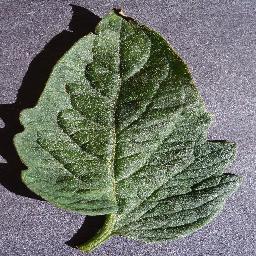
Label: Tomato___healthy